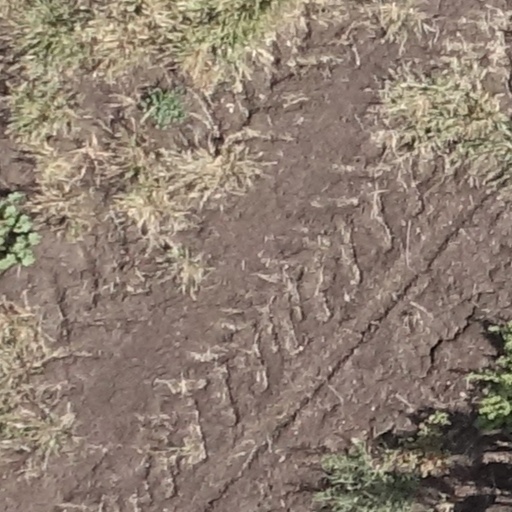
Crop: sorghum